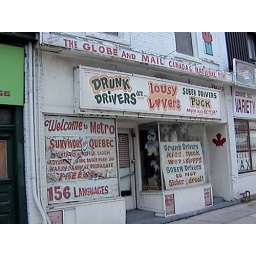
Odd looking signs in the window